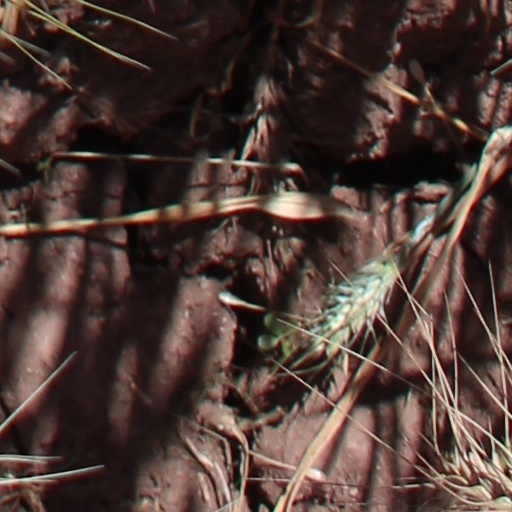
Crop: wheat